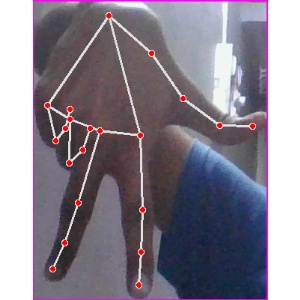
अक्षर: ग